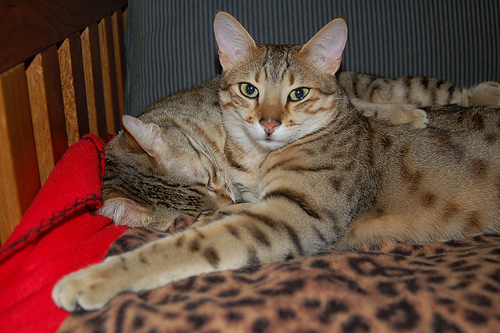
Animal: cat
Breed: Egyptian Mau